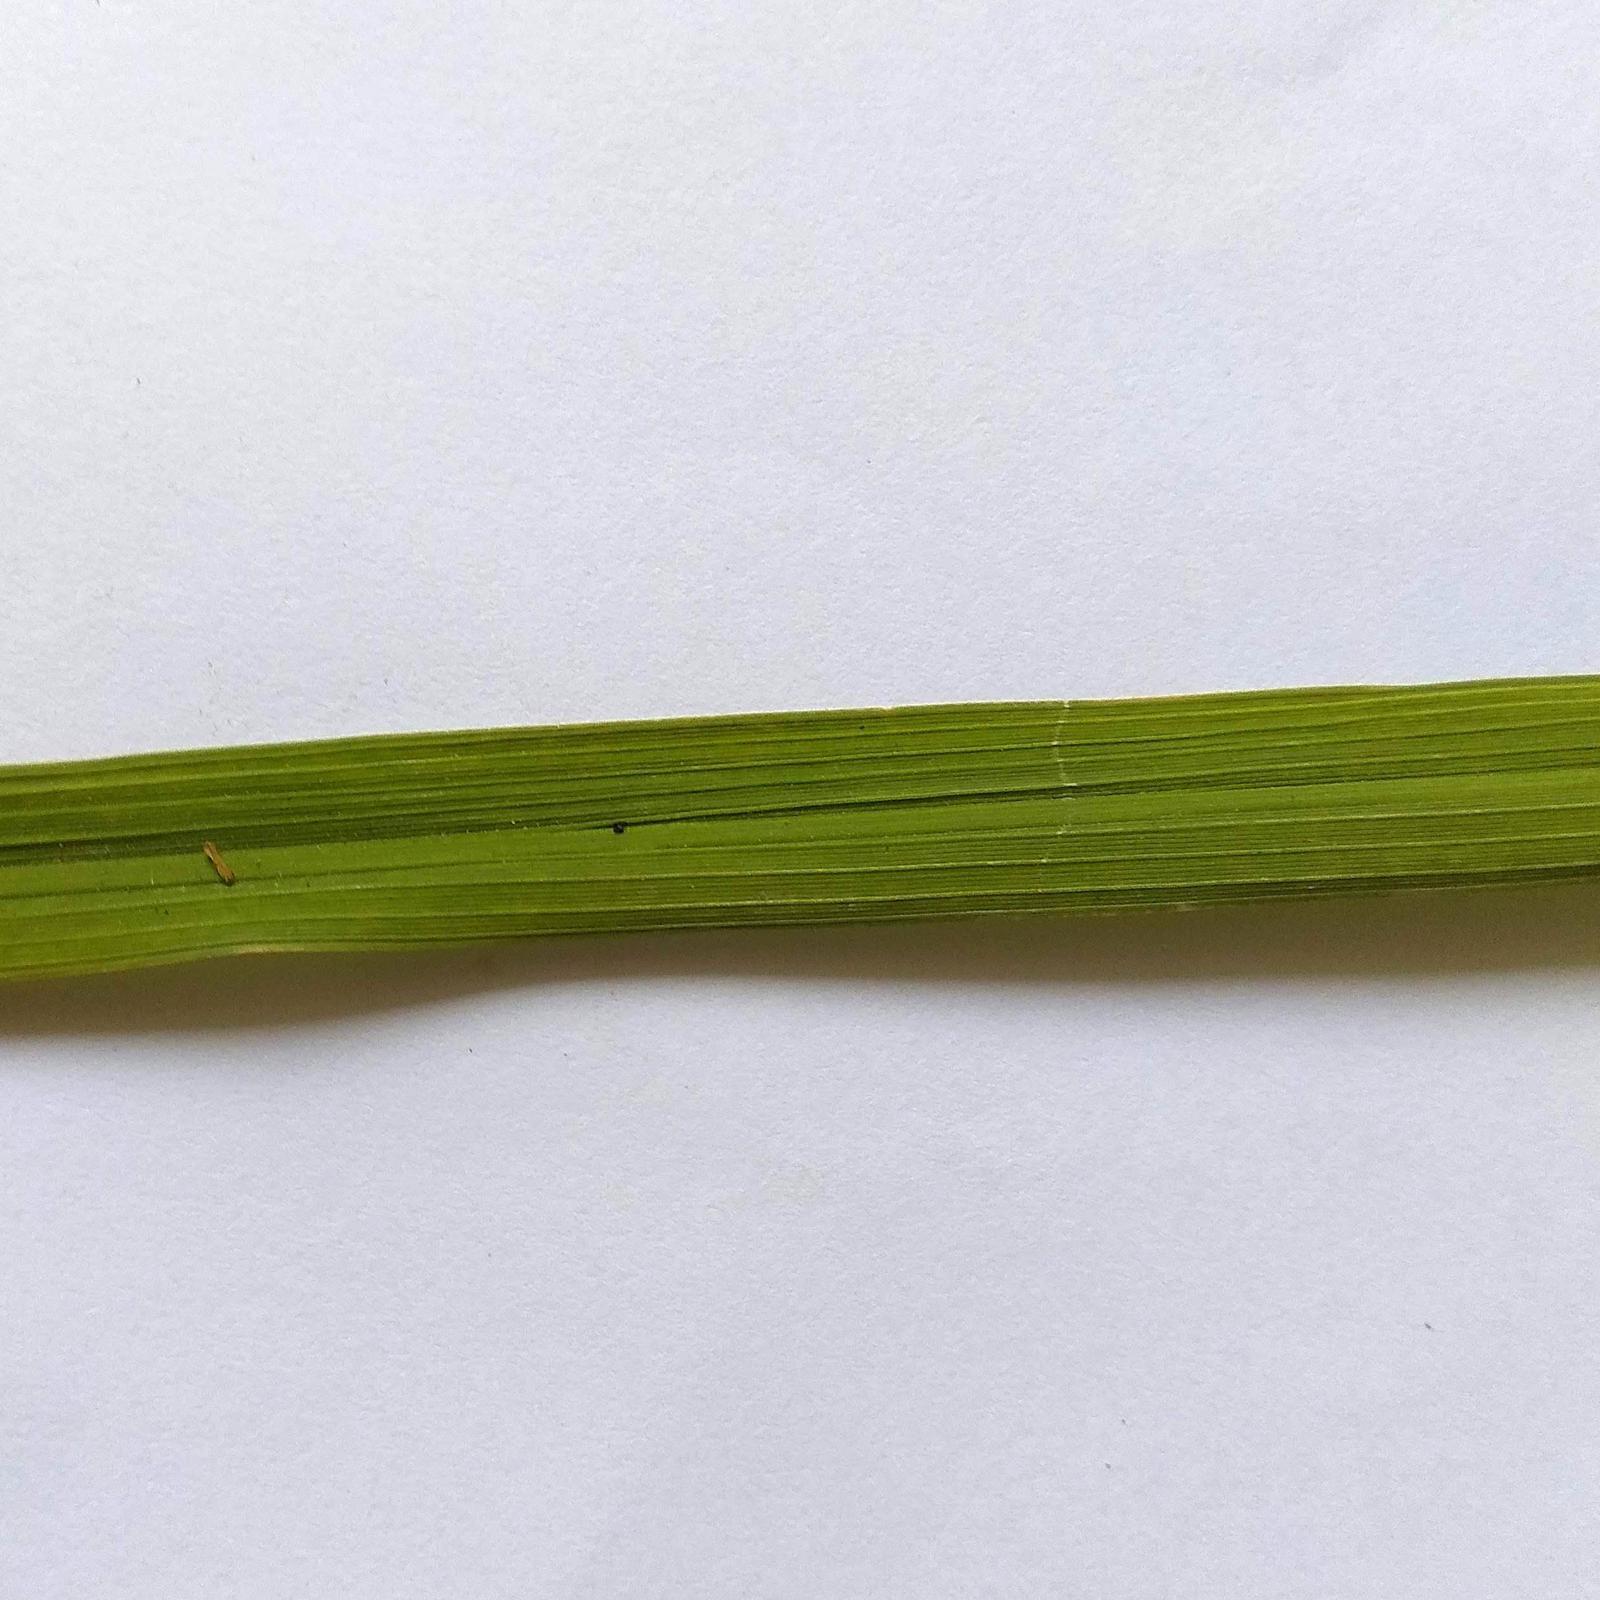
Nhãn: Healthy